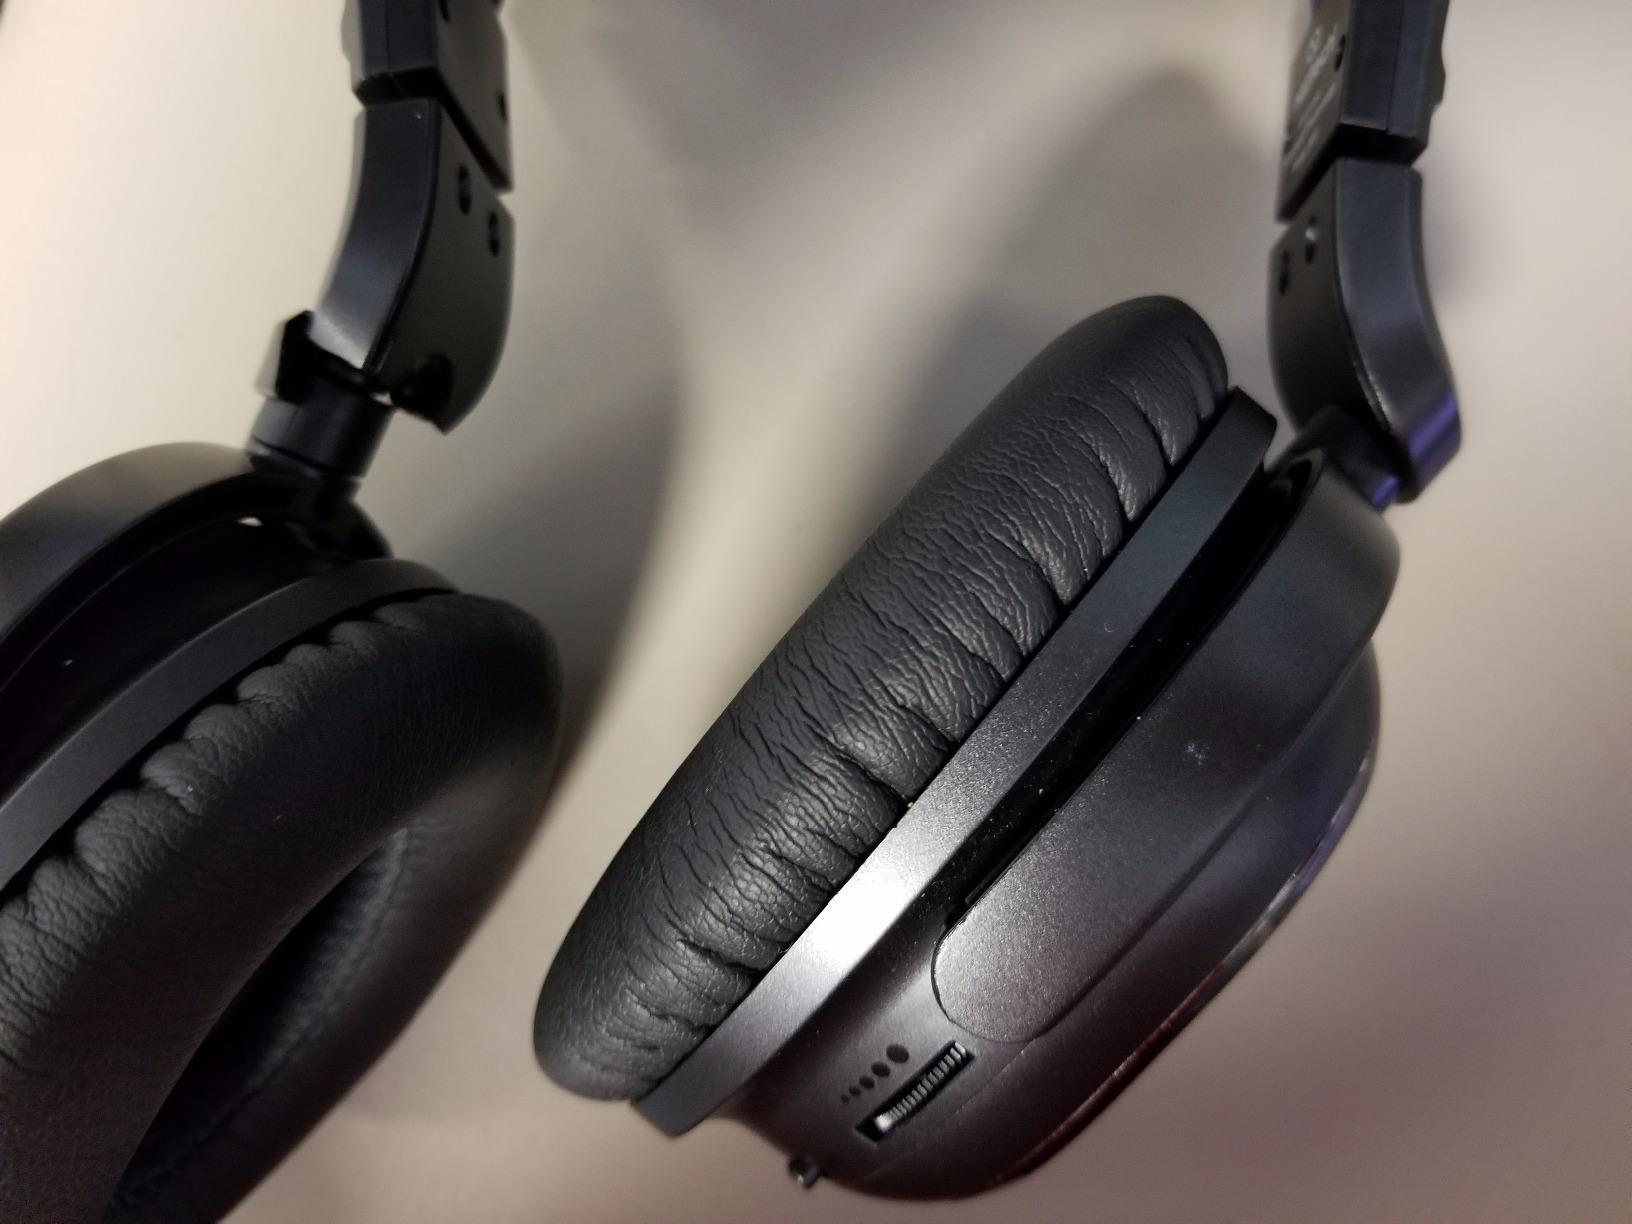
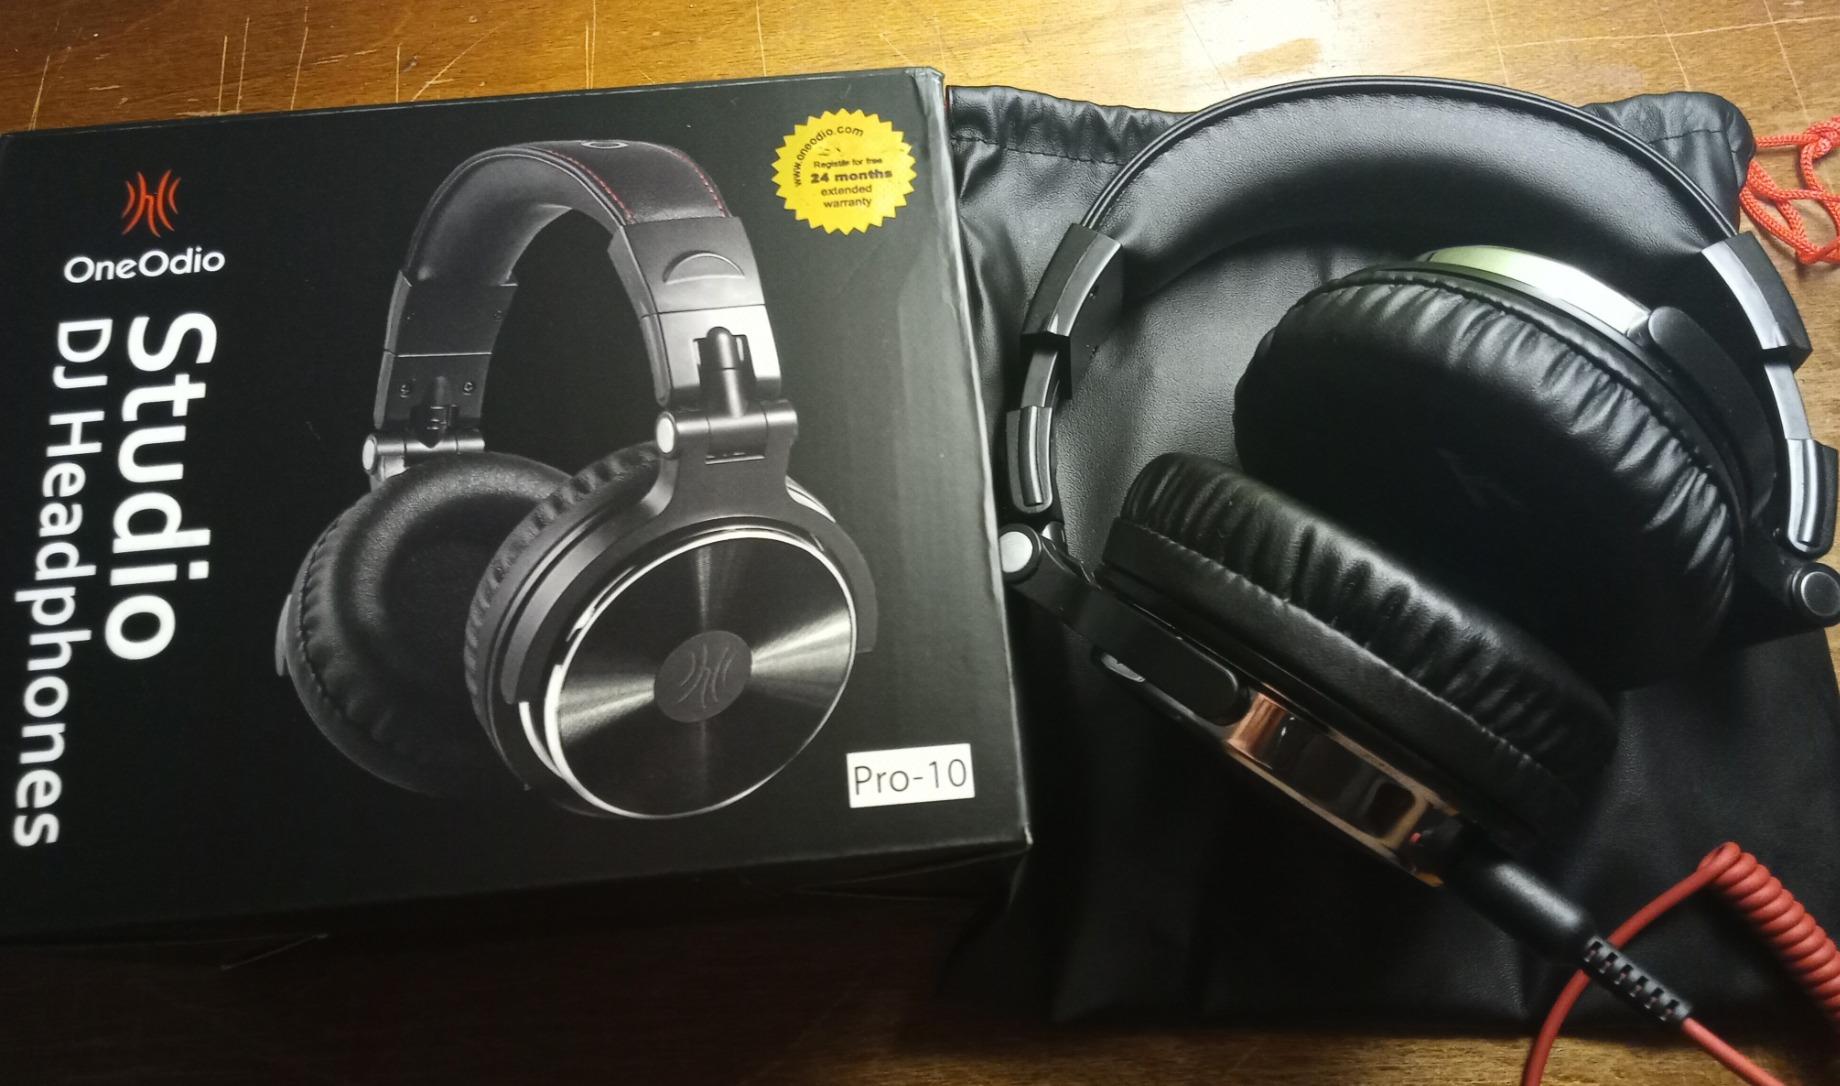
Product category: headphones
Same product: no